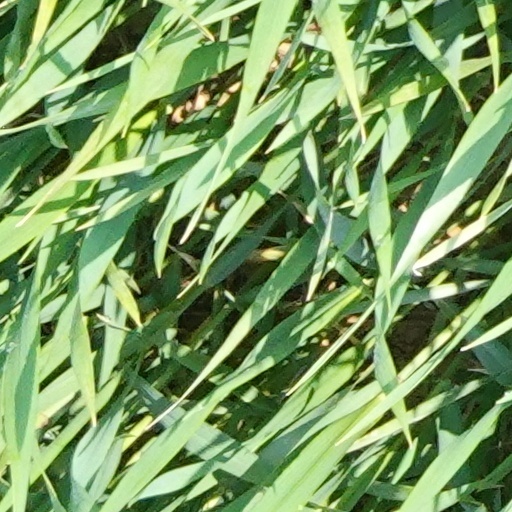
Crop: wheat